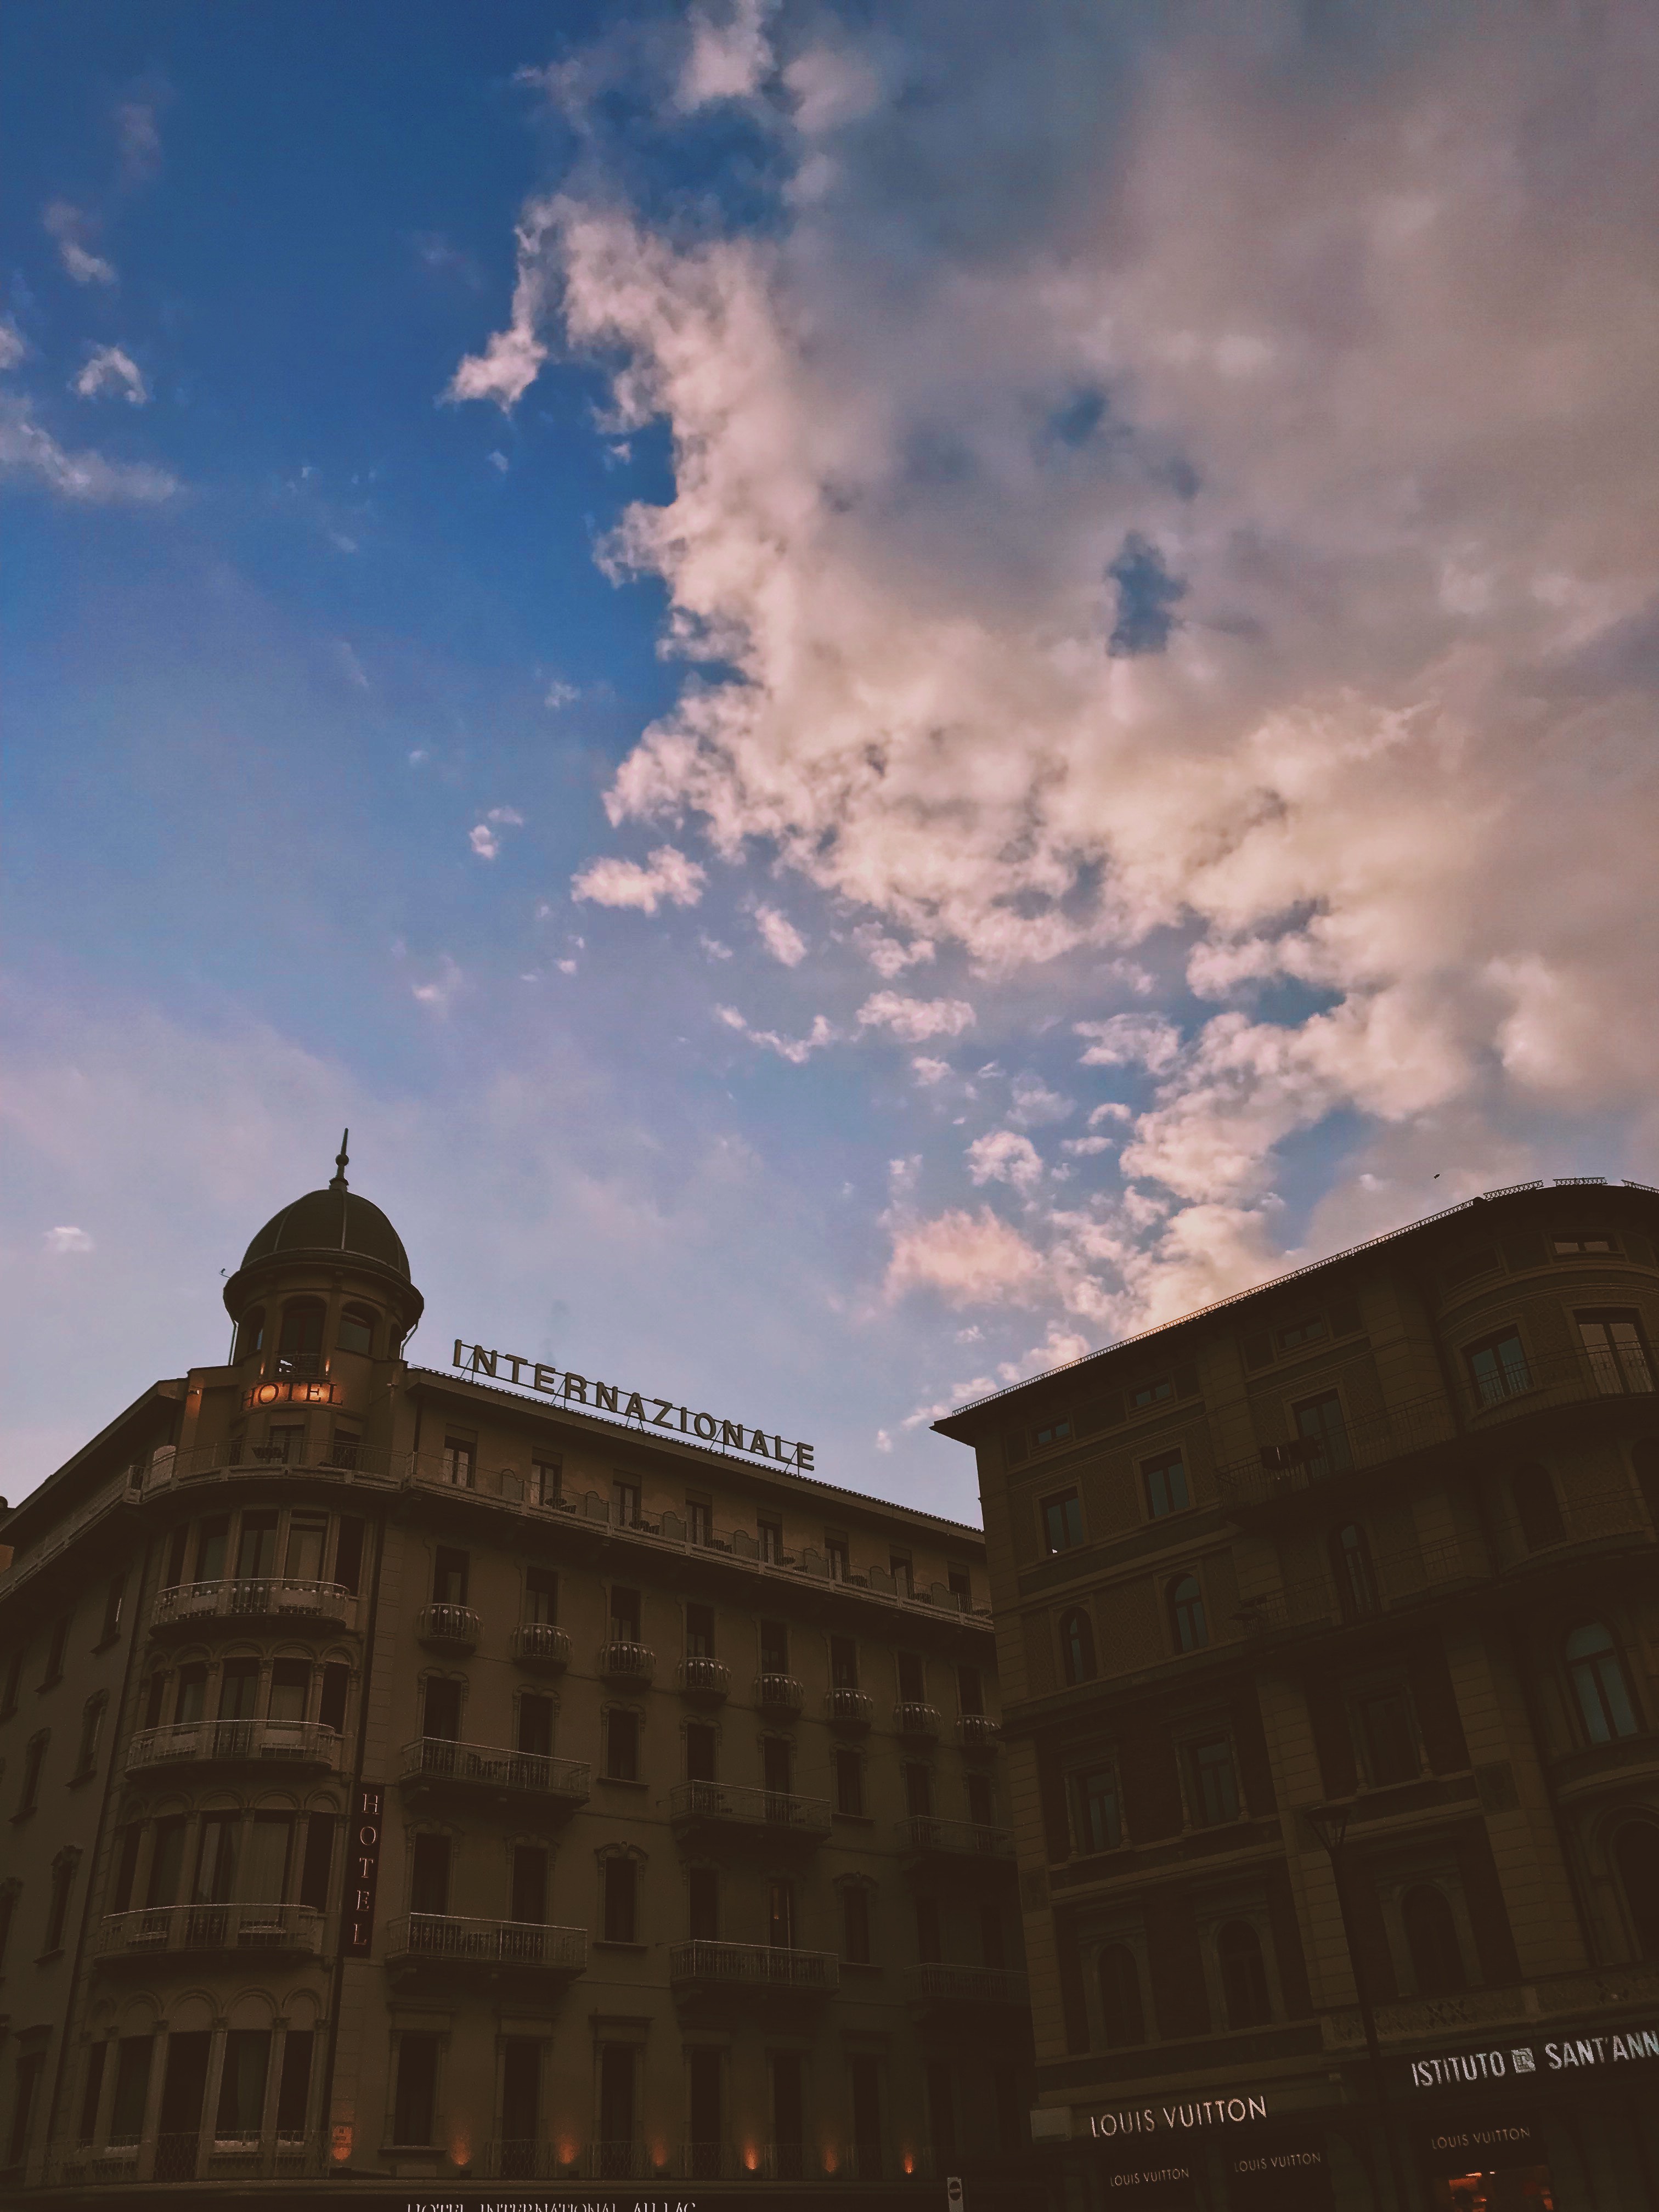
sky, cloud, daytime, architecture, landmark, building, morning, urban area, city, atmosphere, meteorological phenomenon, evening, cumulus, sunlight, roof, world, facade, tower